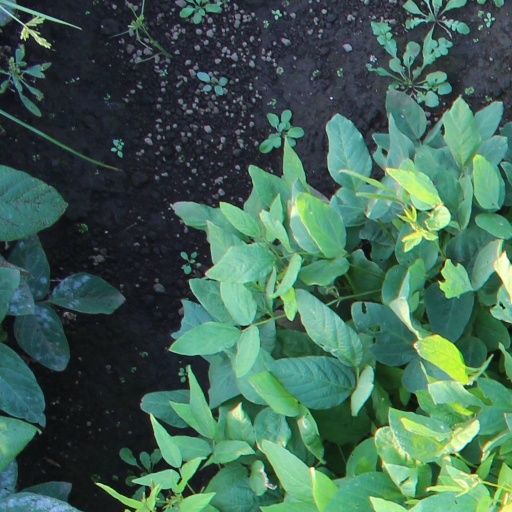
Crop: soybean